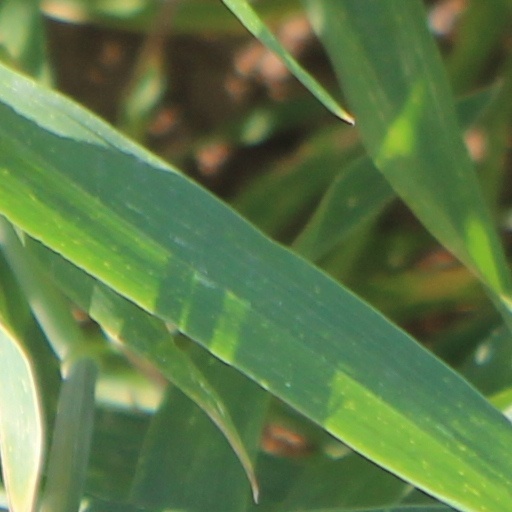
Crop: wheat